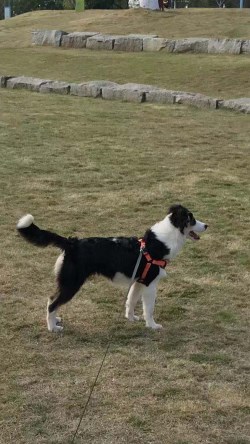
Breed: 2594-n000109-Border_collie